Mystery Submarine (1963 film)

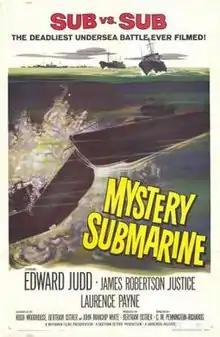

Mystery Submarine is a 1963 British war film directed by C. M. Pennington-Richards and starring Edward Judd, James Robertson Justice and Laurence Payne. The screenplay was by Hugh Woodhouse and Bertram Ostrer based on the play of the same name by Jon Manchip White.